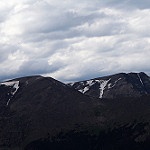
Scene: Outdoor